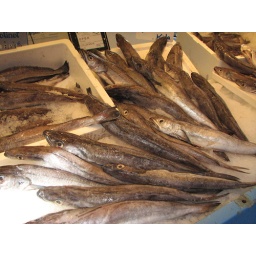
I was really fascinated by the fresh fish at the market in Belleville.